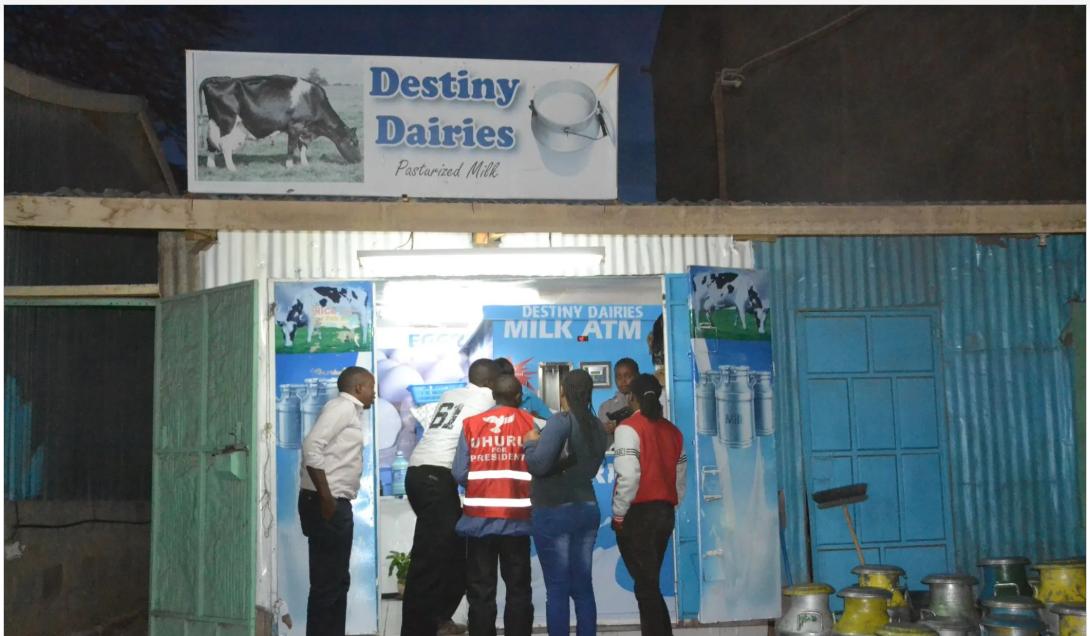
Kampuni ya Destiny Diaries ni moja wapo ya kampuni ambazo zimebobea katika kutunza na ata kuhifadhi maziwa katika pempe nyingi za ulimwengu wa Kenya. Kwa hivyo kampuni hii ambayo pia inamilikiwa na wadhamini na watu mbalibali imeweza kubobea na inawaitaji wateja kuja katika ATM zao na kupokea maziwa.